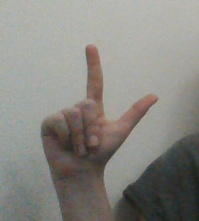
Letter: laam